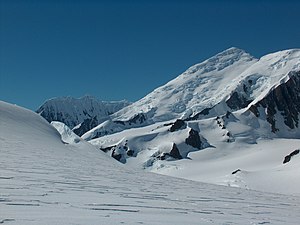
Antarktis / Klima
Tangrabjerg.
Antarktis er et kontinent hvis midte ligger tæt på den geografiske sydpol. Det kaldes derfor også for Sydpolsegnene. Ligesom Arktis har Antarktis lave temperaturer året rundt, især i vinterperioden omkring juni måned, hvor der er mørkt døgnet rundt. Om sommeren omkring december måned er der lyst døgnet rundt.